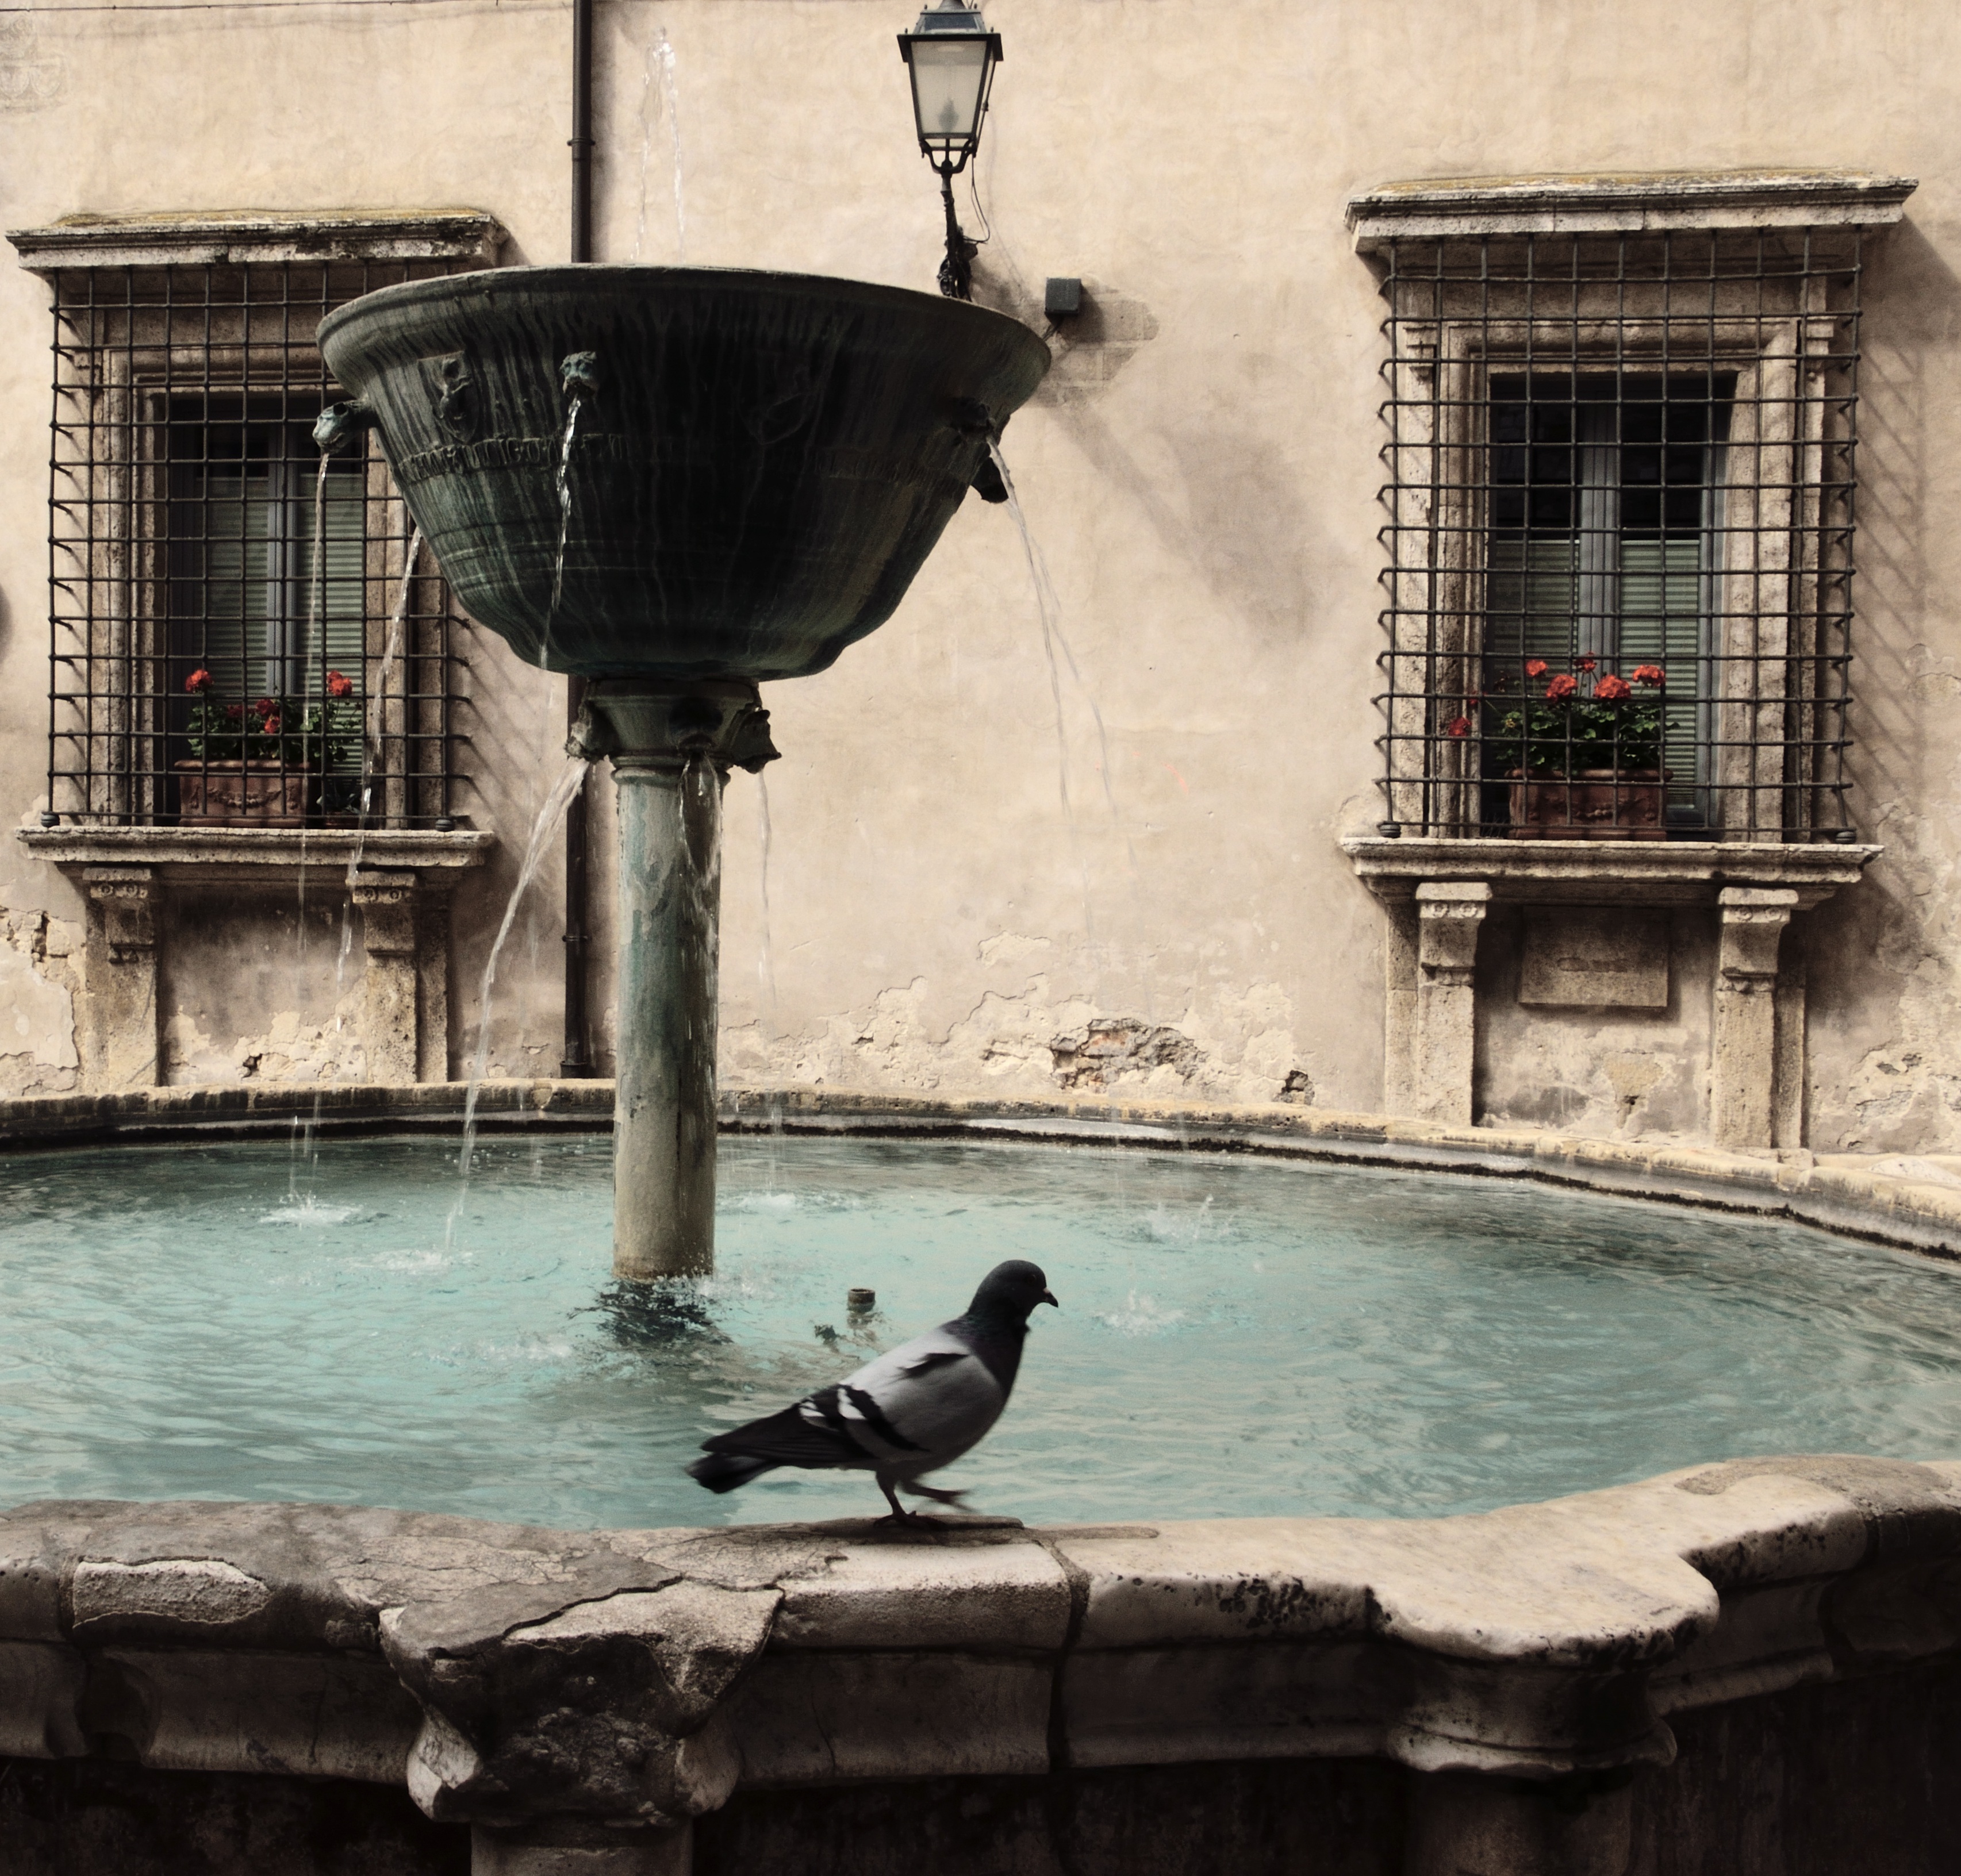
water, window, country, reflection, pigeon, fountain, image, water feature, fontana, narni, window vases, pigeon fountain, window jars